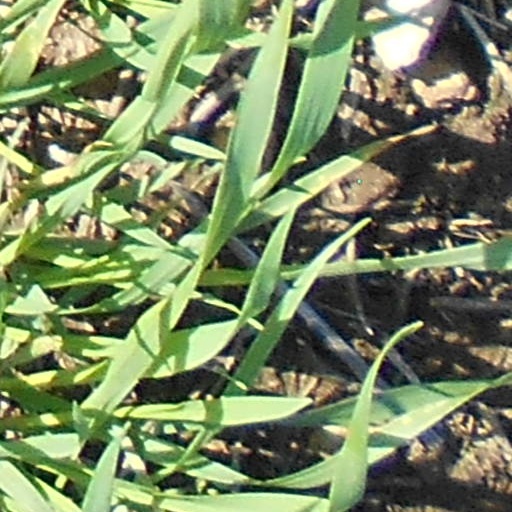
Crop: wheat